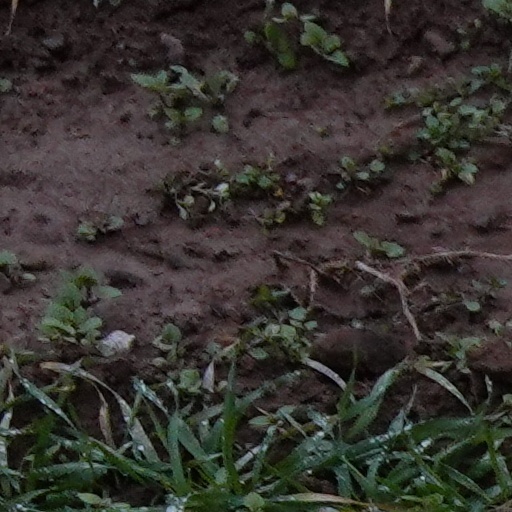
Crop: wheat